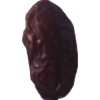
Label: dates